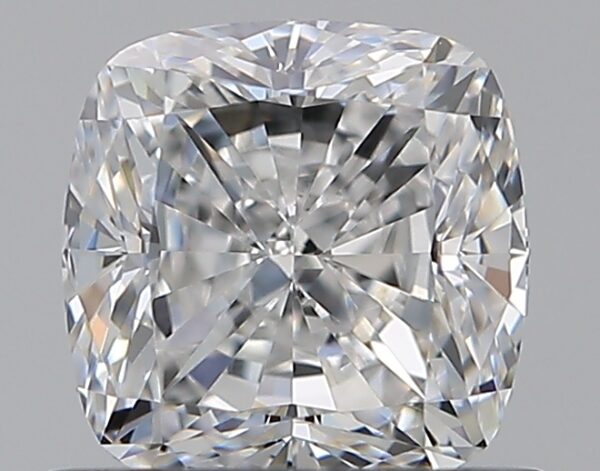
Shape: cushion
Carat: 0.72
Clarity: VS1
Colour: E
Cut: EX
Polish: EX
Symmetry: VG
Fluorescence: N
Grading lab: GIA
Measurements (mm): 5.03 x 4.97 x 3.36